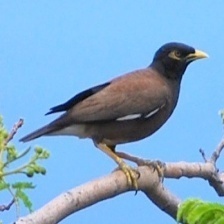
Species: MYNA
Scientific name: ACRIDOTHERES TRISTIS